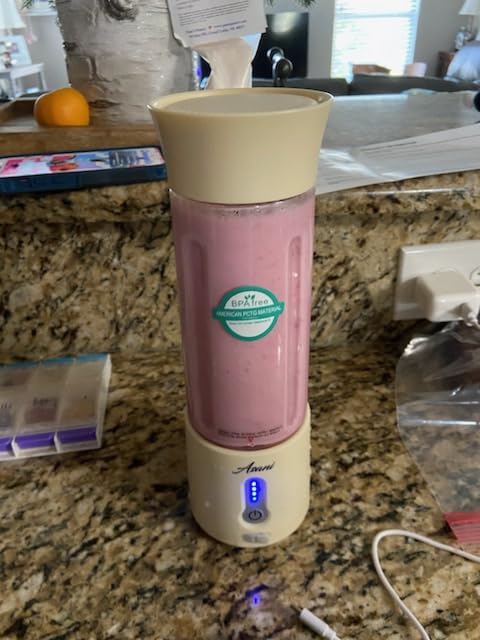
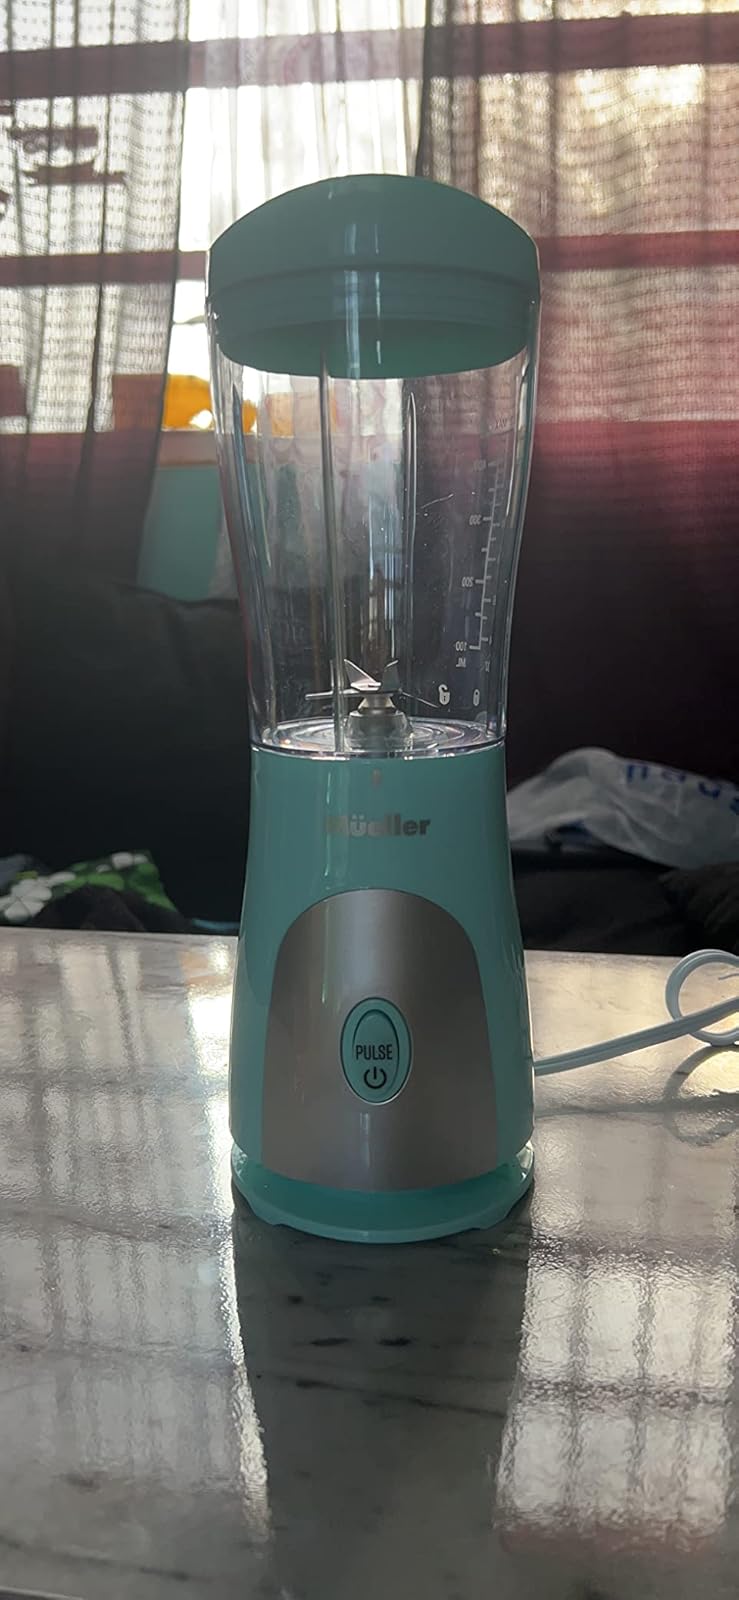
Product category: items_blender
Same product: no